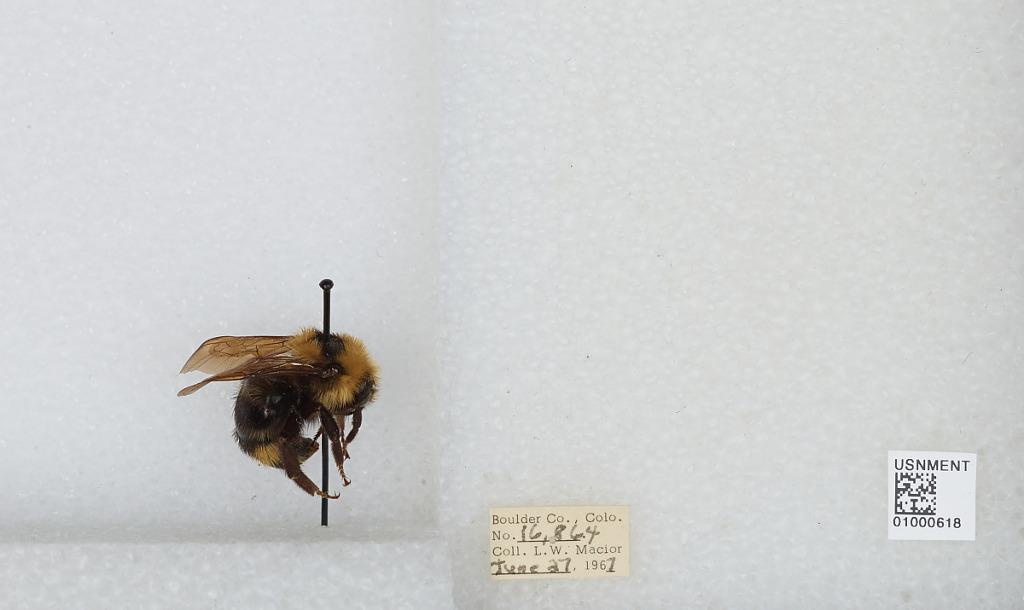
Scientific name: Bombus (Psithyrus) insularis (Smith)
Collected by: L. Macior
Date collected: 1967-6-27
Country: United States
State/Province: Colorado
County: Boulder
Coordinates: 40.015, -105.27